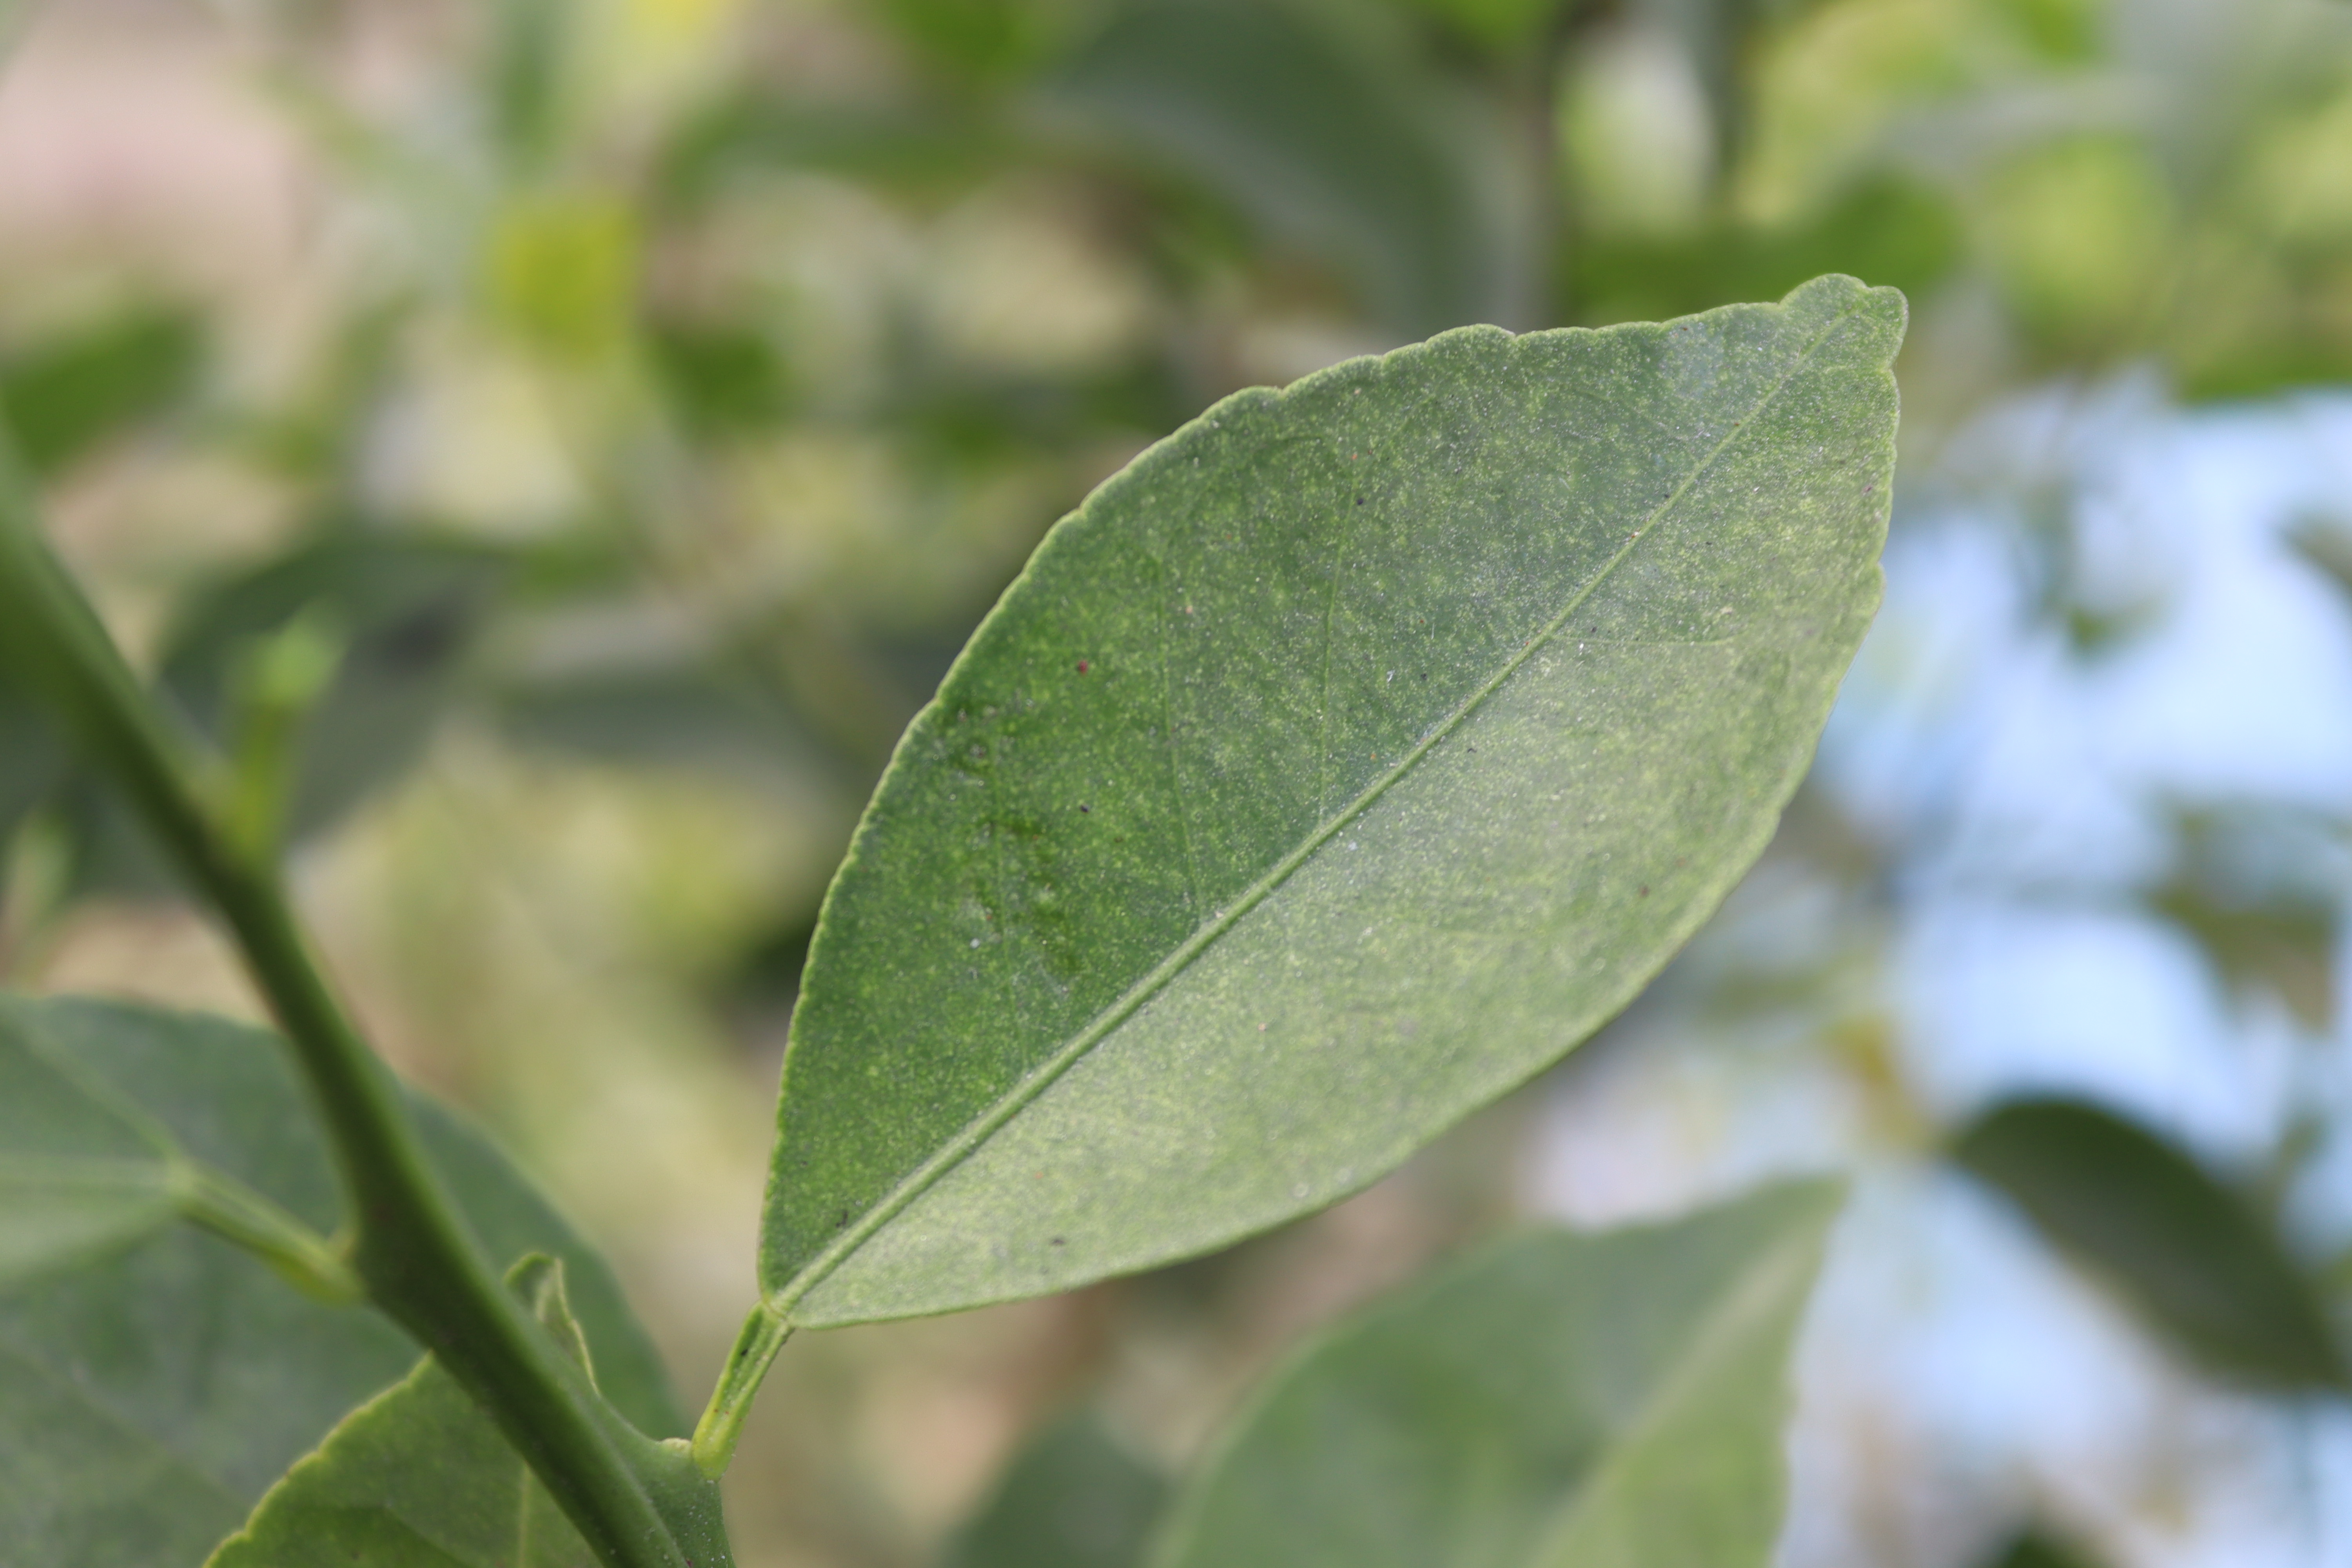
Mandarin leaf variety: China Mishti